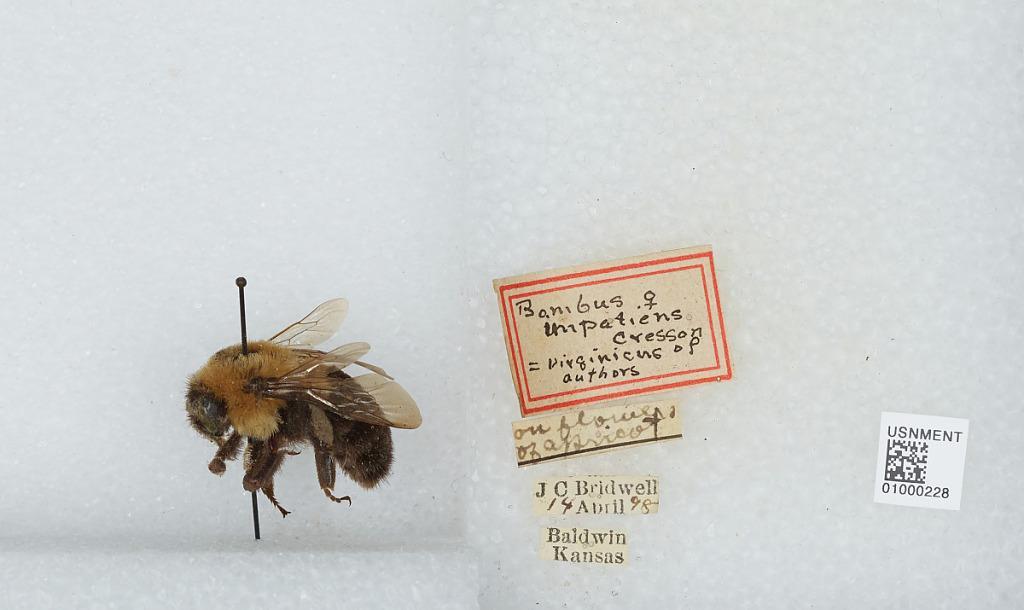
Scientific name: Bombus (Pyrobombus) impatiens Cresson
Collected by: J. Bridwell
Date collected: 1898-4-14
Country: United States
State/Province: Kansas
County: Douglas
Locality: Baldwin
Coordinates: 38.7775, -95.1875